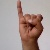
The image shows a hand gesture representing the letter 'I' in Indian Sign Language.